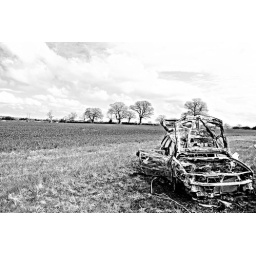
Burnt out car in a field in the north cotswolds